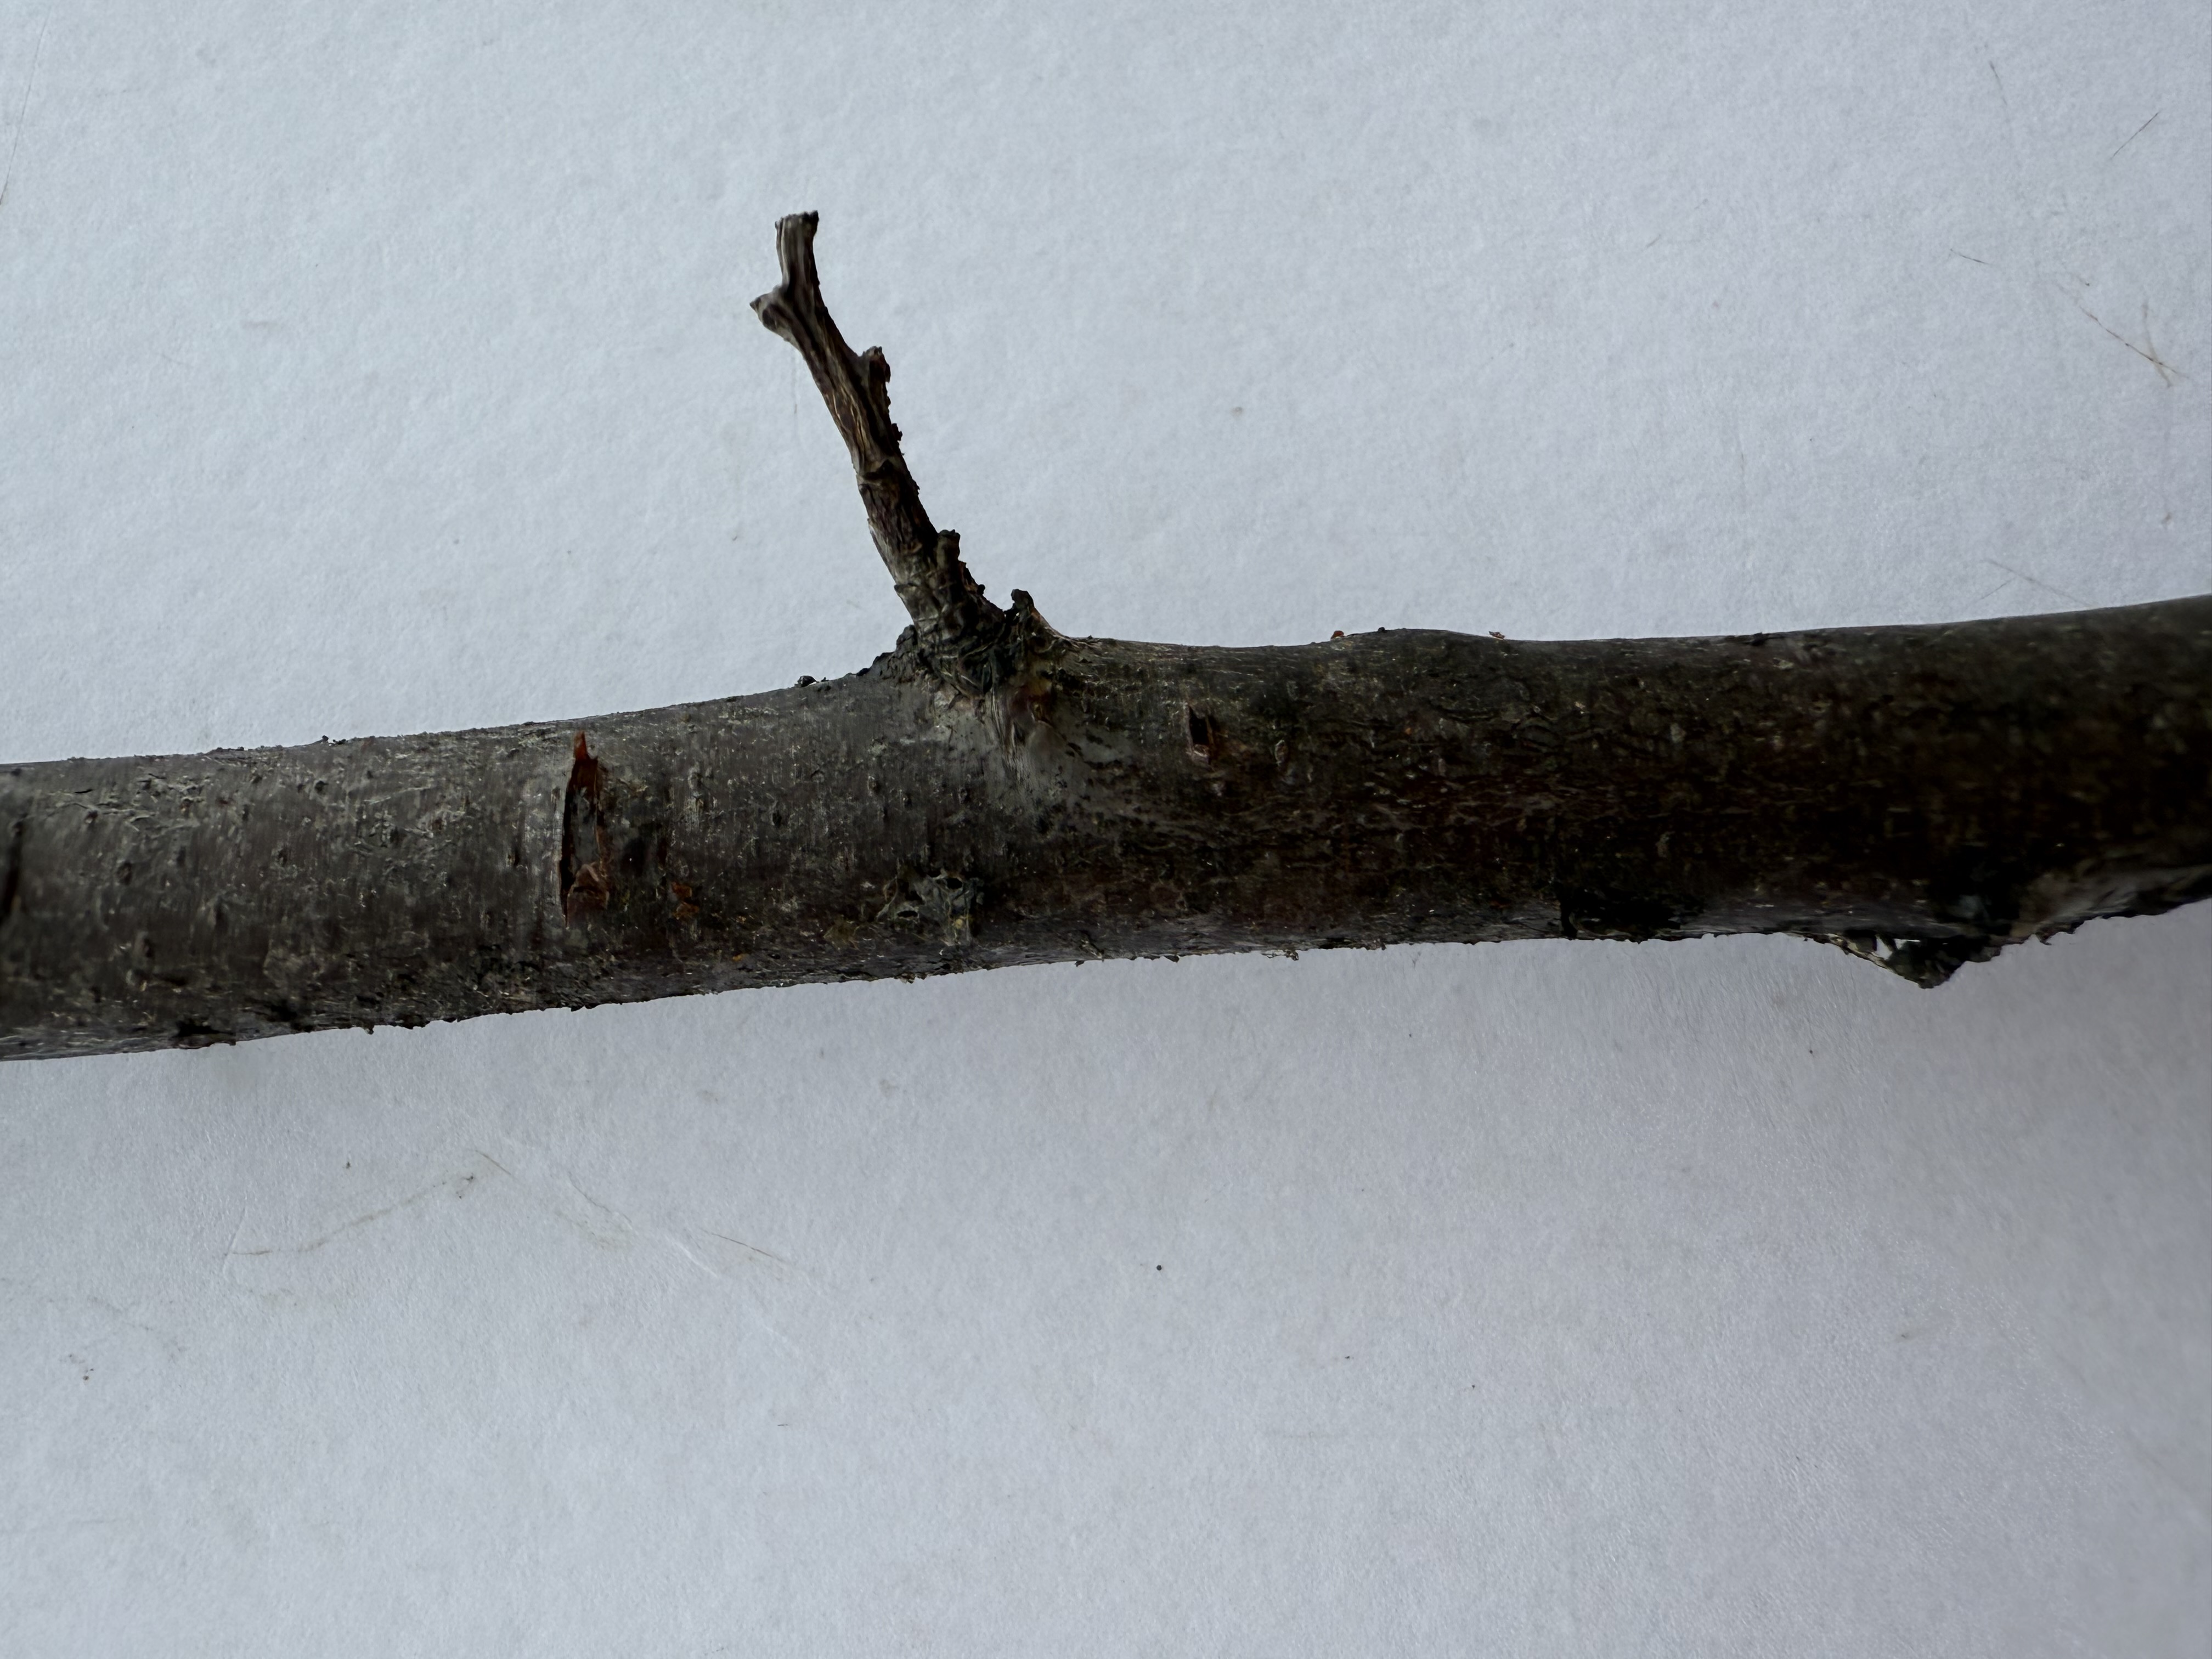
Variety: Murdum Plum